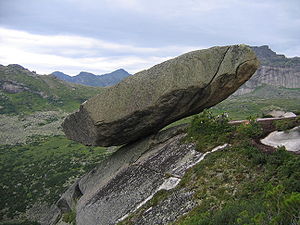
Sajanbjergene
Den hængende klippe, Ergakibjergene i det vestlige Sajan
Sajanbjergene er en bjergkæde i det sydlige Sibirien i Rusland. De udgør en del af De sydsibirske bjerge som strækker sig fra Centralasien i vest til Okhotske Hav i øst.